Tinea cruris

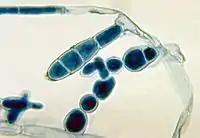
Macroconidia from "Epidermophyton floccosum"

Tinea cruris is often associated with athlete's foot and fungal nail infections. Rubbing from clothing, excessive sweating, diabetes and obesity are risk factors. It is contagious and can be transmitted person-to-person by skin-to-skin contact or by contact with contaminated sports clothing and sharing towels.